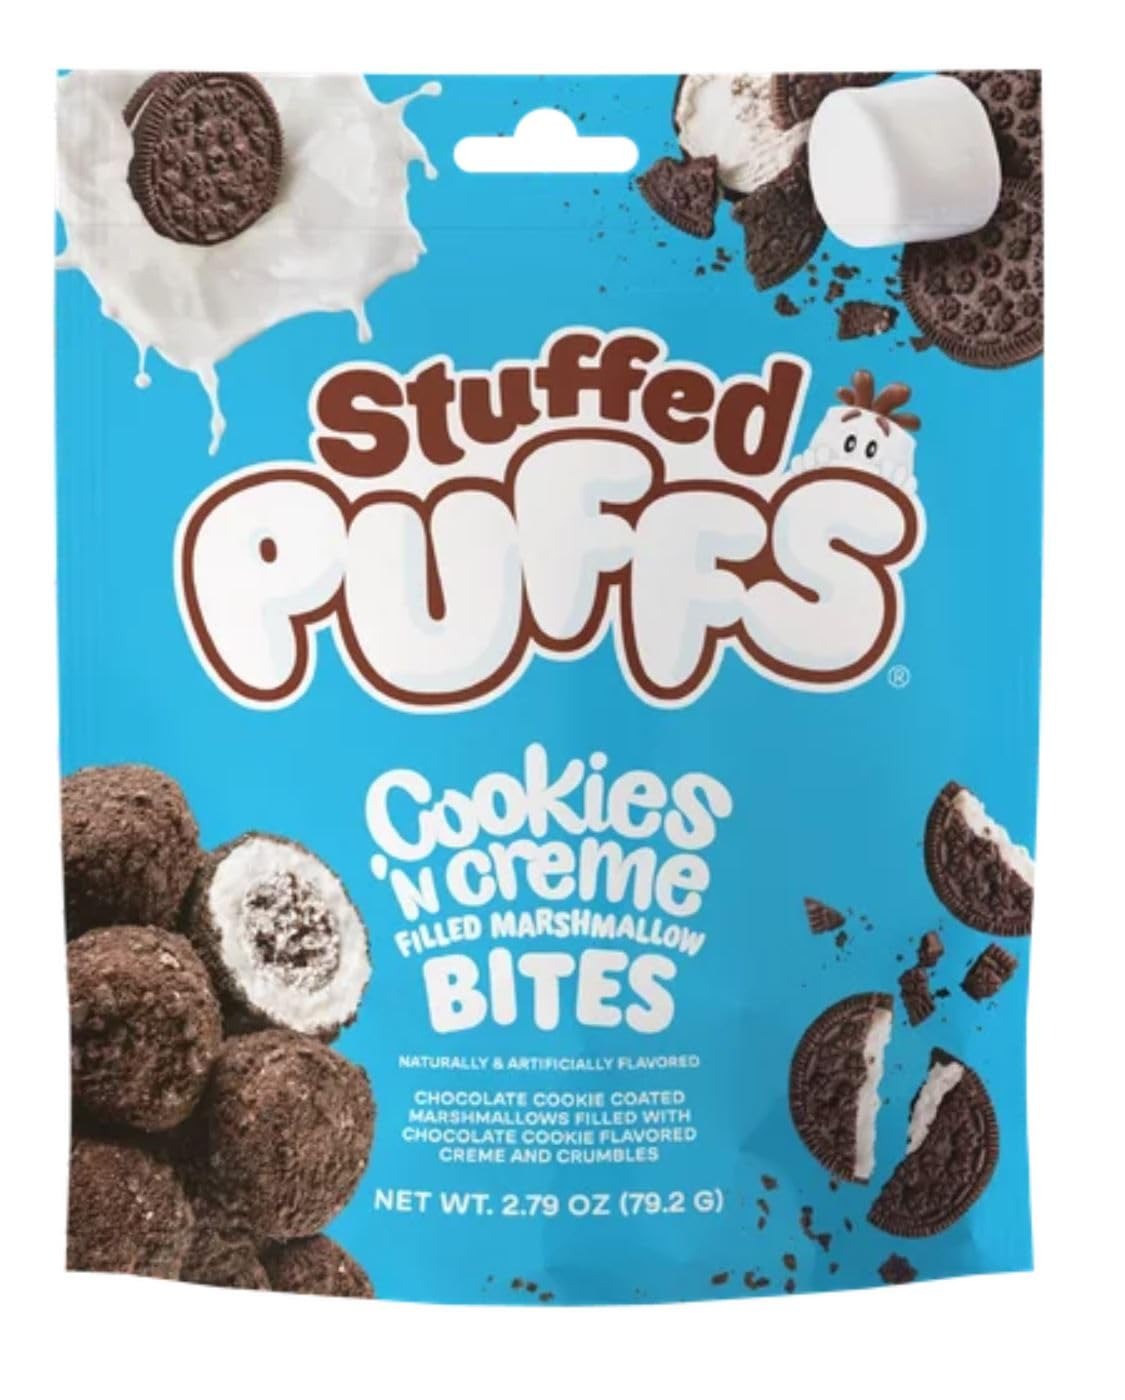
Item Name: HGU Stuffed Puffs Filled Marshmallow Bites, Cookies n Creme, 2.79 oz Bag
Bullet Point: Stuffed Puffs COOKIES N CREME 2.79 oz Bag
Product Description: Stuffed Puffs Cookies 'n Creme Filled Marshmallows are chocolate cookie-coated vanilla marshmallows filled with chocolate cookie flavored creme and crumbles, so you can your snacks game to the next level. This sweet treat is a new twist on your favorite sandwich cookie! Enjoying the delicious taste of your favorite cookie has never been easier. Just grab our Cookies 'n Creme filled marshmallows and enjoy the sweet taste of cookies and cream whenever you want! Each marshmallow treat is one delicious poppable bite and packed with the tasty chocolate-y flavor and cookie crunch from your favorite cookie. Grab a couple out of the bag and enjoy a convenient and delicious snack! Perfect for sweet cravings and enjoying on the go, treating yourself and your family never looked and tasted so good. At Stuffed Puffs, we believe that Life's More Fun Filled. Vanilla marshmallows filled with crème-filled cookies and coated in chocolate cookie crumble Enjoy these gourmet marshmallows right out of the bag Perfect for on the go snacking Grab a few for an easy afternoon snack at school or the office Only 100 calories per serving Each 2.79-ounce bag contains about 7 Stuffed Puffs marshmallow treats Try other Stuffed Puffs Bites flavors: Birthday Cake, Cinnamon Toast Crunch, and S'mores
Value: 2.68
Unit: Ounce

Price: 4.09